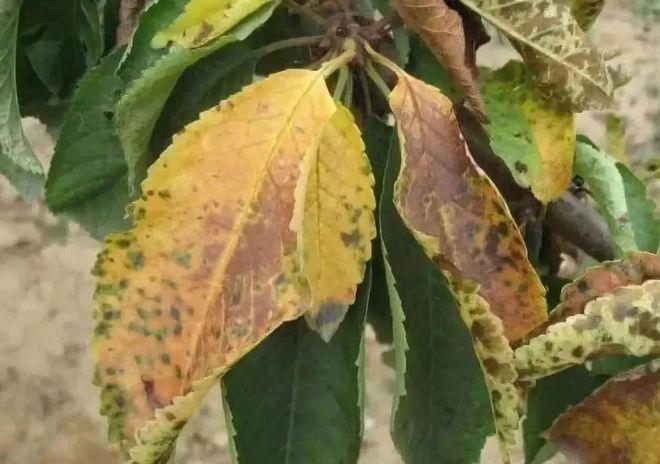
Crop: cherry
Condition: spot